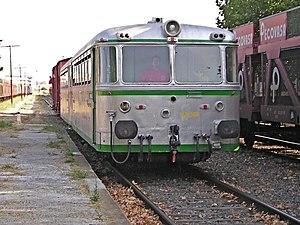
Les 591.3 et 591.4, ex FER 300 et 400, forment une série d'autorails de la Renfe.